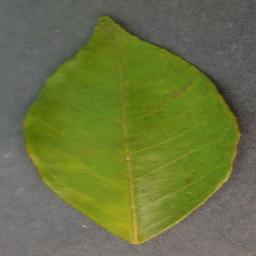
Label: Orange___Haunglongbing_(Citrus_greening)